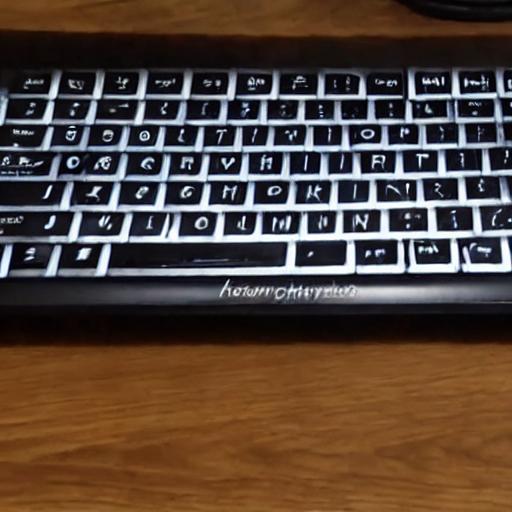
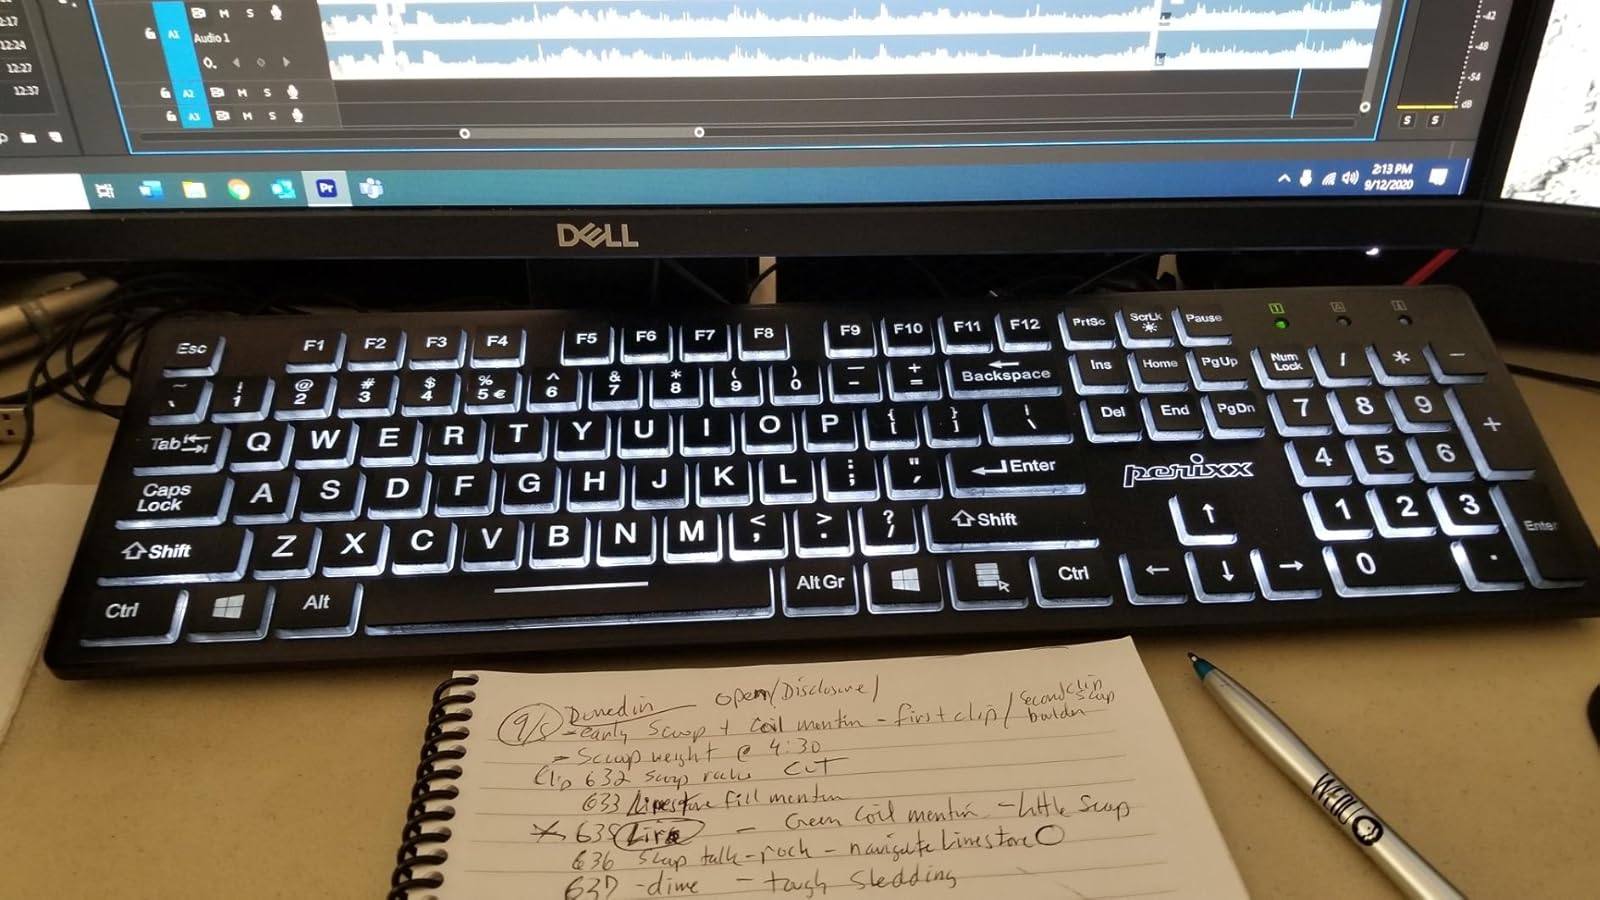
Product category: keyboard
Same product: no